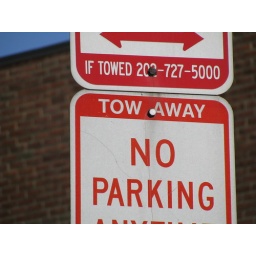
A street sign in Washington, DC.